Lorenzo Ruiz

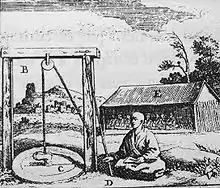
Depiction of "tsurushi".

The Tokugawa Shogunate was persecuting Christians because they feared that the Spanish invaded the Philippines through using religion by the time Lorenzo had arrived in Japan. The missionaries were arrested and thrown into prison, and after two years, they were transferred to Nagasaki to face trial by torture. The group endured many and various cruel methods of torture.